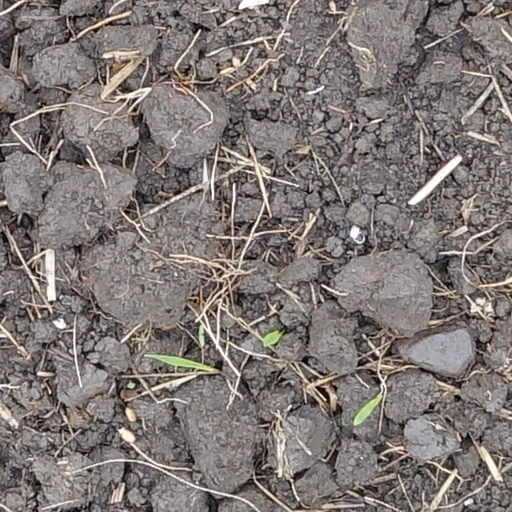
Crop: wheat